M-117 (Michigan highway)

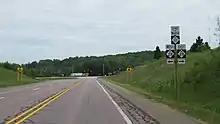
Northern terminus at M-28 in Pentland Township

US 2 was rerouted in 1941 between Gould City and Epoufette, with the previous routing between Epoufette and Rexton becoming a new M-117. The route of M-117 was replaced by a realigned M-48 in 1949. The M-117 designation was transferred to a new routing between Engadine and Newberry at that time, and extended east concurrent along M-28 and north through Newberry on Business M-28 (BUS M-28), replacing a section of M-48. North of town, M-117 extended past BUS M-28 to Four Mile Corner along the former M-48.